Rani Padmini (film)

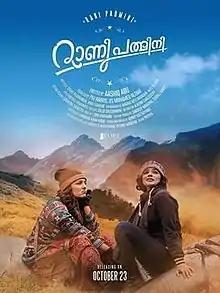
Theatrical release poster

Rani Padmini is a 2015 Indian Malayalam film directed by Aashiq Abu, starring Rima Kallingal and Manju Warrier in the lead. Produced by the company Fort Entertainment. The script was written by Syam Pushkaran and Ravisankar . The music score was composed by Bijibal. It is a portrayal of the journey towards the amative awakening of two women from different backgrounds with a blend of feminism. The film pays homage to Narendra Prasad. It was released on 23 October 2015.